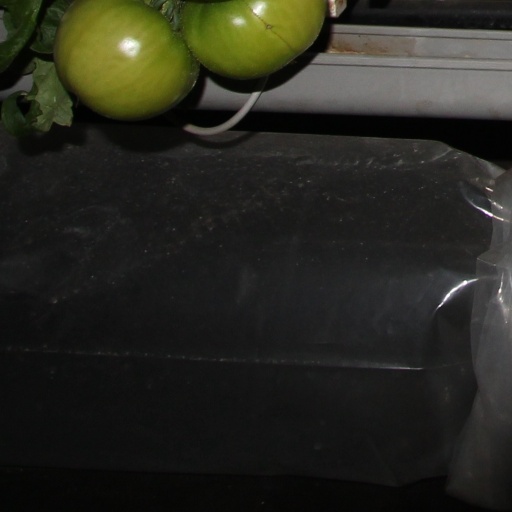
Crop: tomato